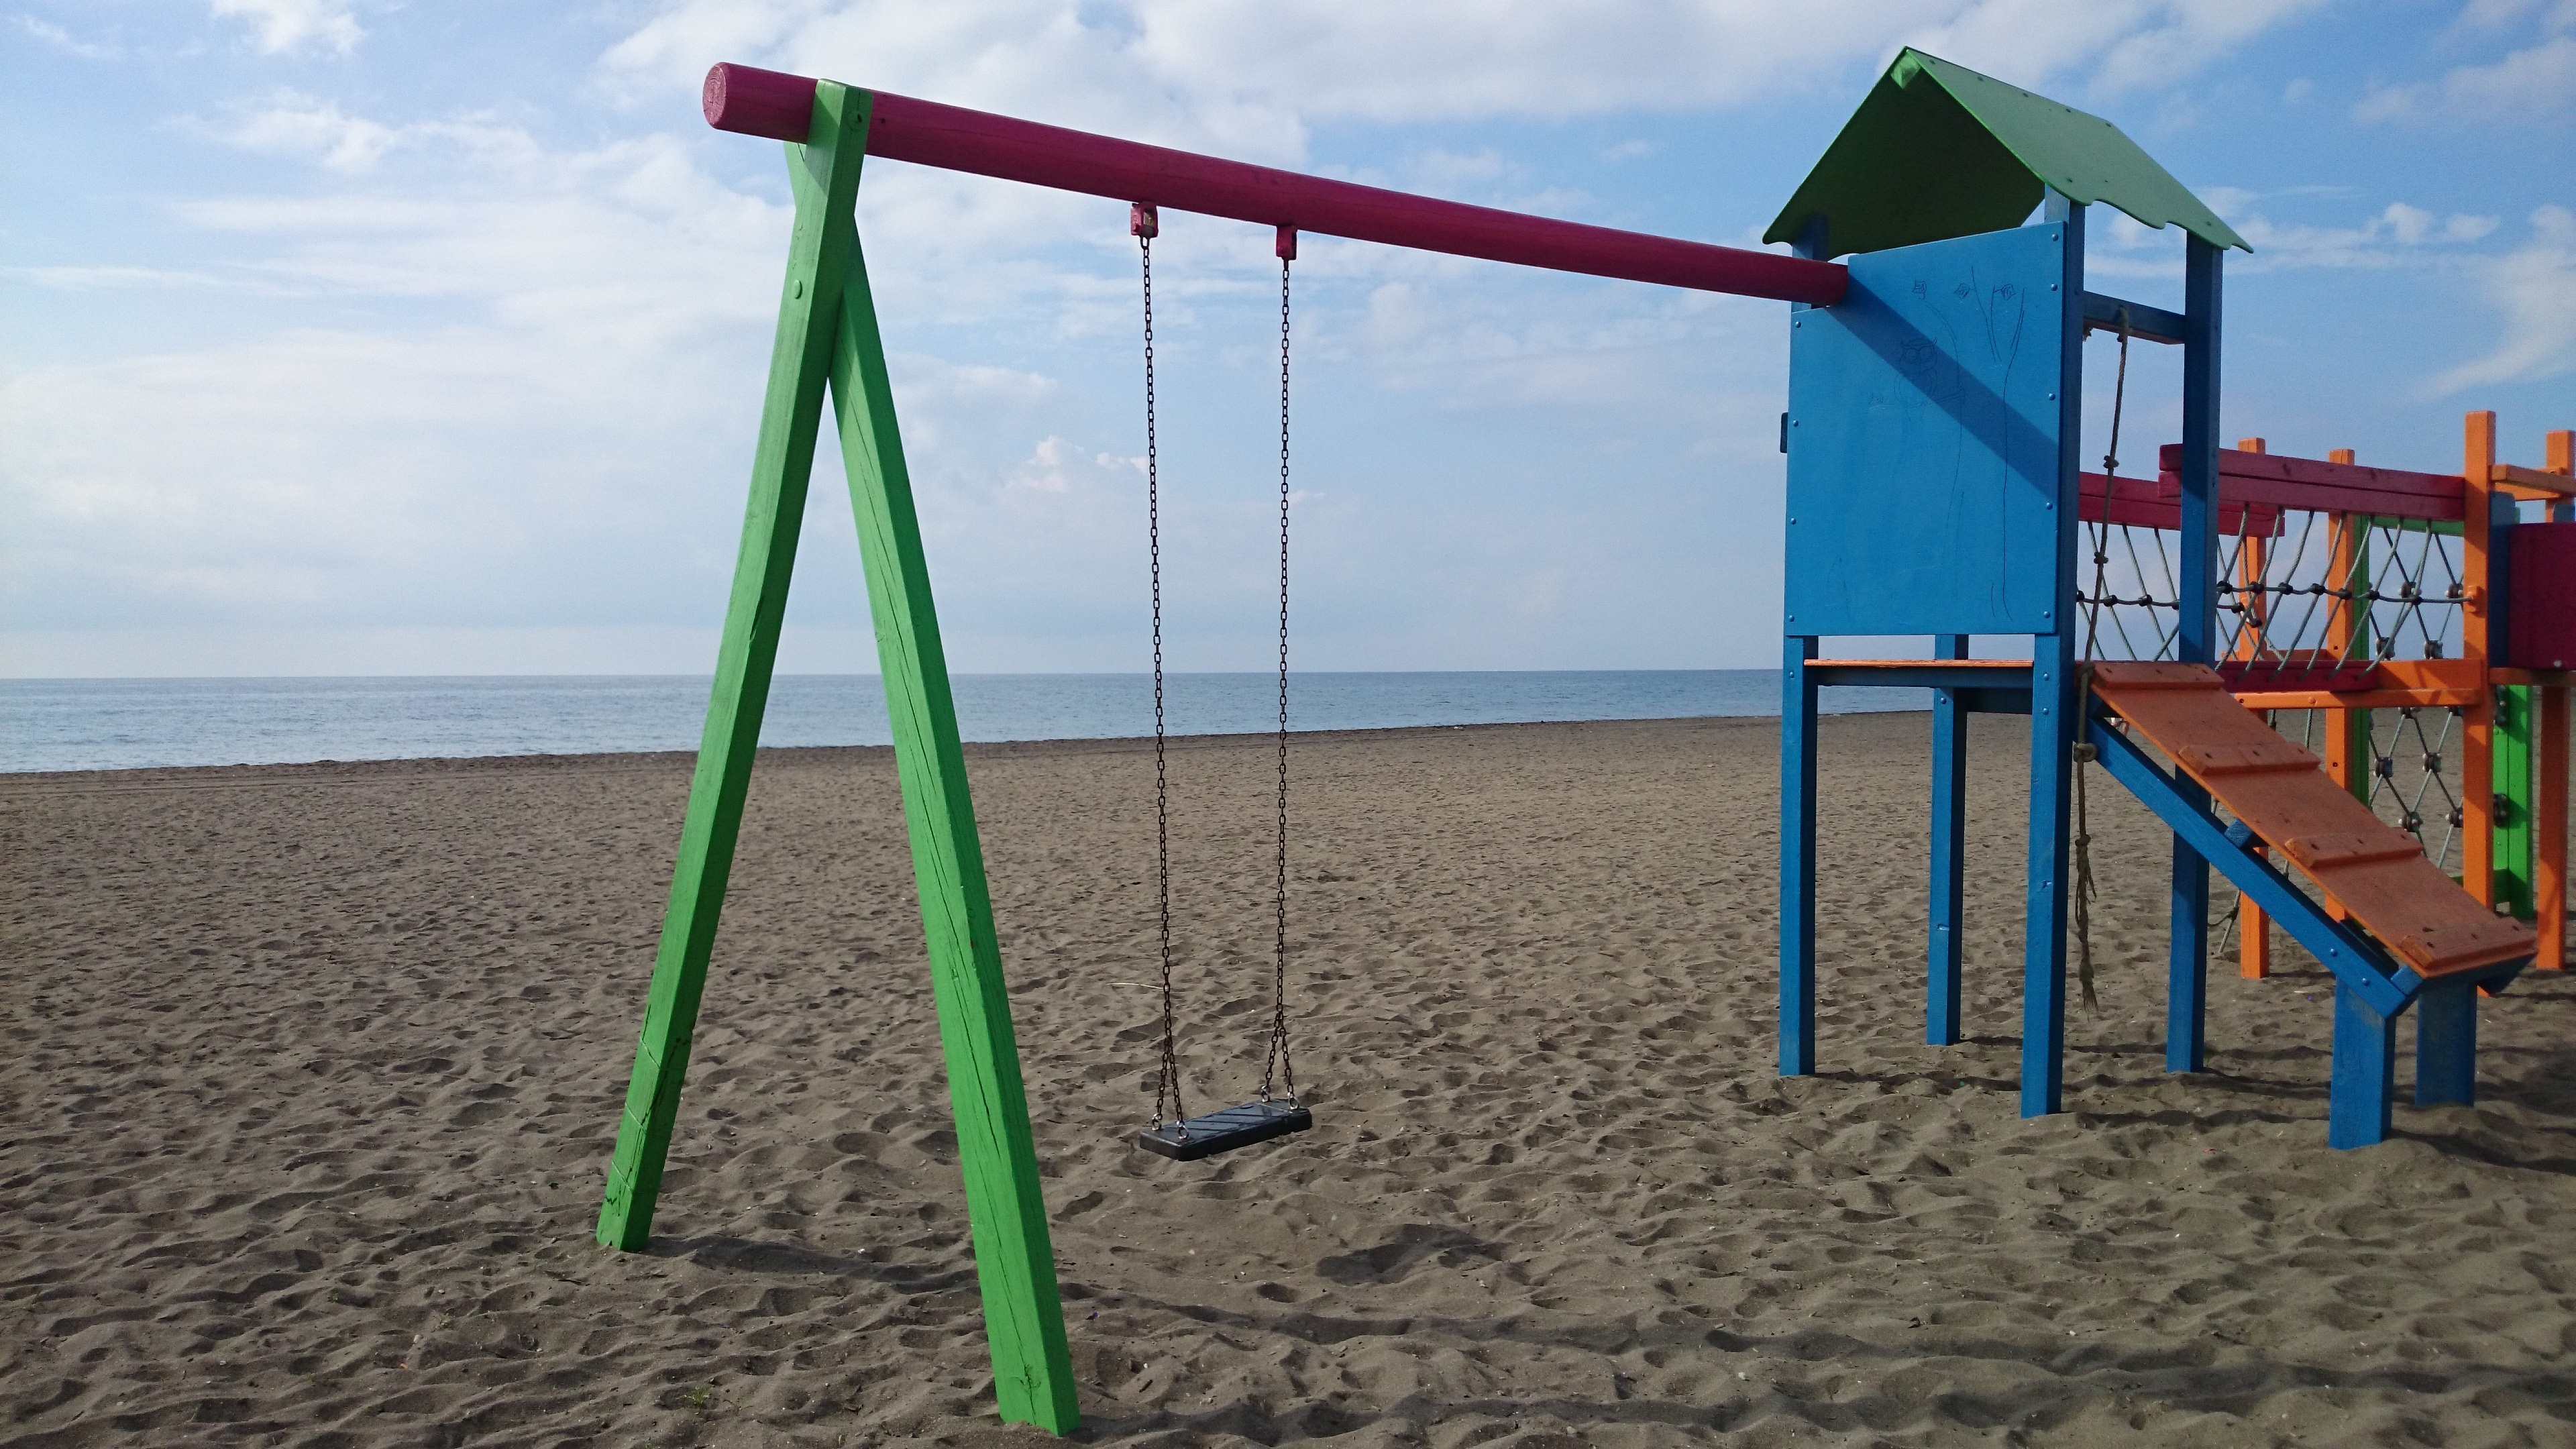
beach, sea, sand, sun, game, play, city, recreation, holiday, memory, blue, leisure, swing, public space, colors, playground, edge of the sea, sand games, human settlement, outdoor play equipment, playground slide